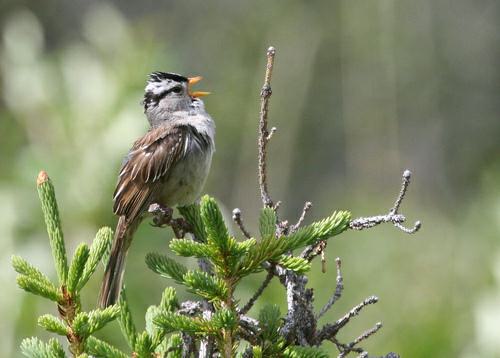
A photo of a white crowned sparrow